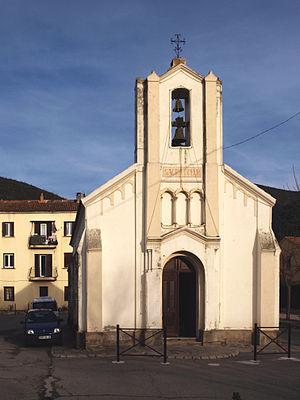
Morosaglia est une commune française située dans la circonscription départementale de la Haute-Corse et le territoire de la collectivité de Corse. Elle appartient à l'ancienne piève de Rostino, en Castagniccia.